Family of David Cameron

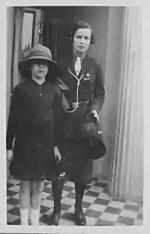
Enid Levita (right), paternal grandmother of David Cameron, wearing the uniform of Sussex County Guides, c. 1930

Blairmore House, the birthplace of Ian Cameron, was built by his great-grandfather, Alexander Geddes, who had made a fortune trading grain in Chicago and returned to Scotland in the 1880s.